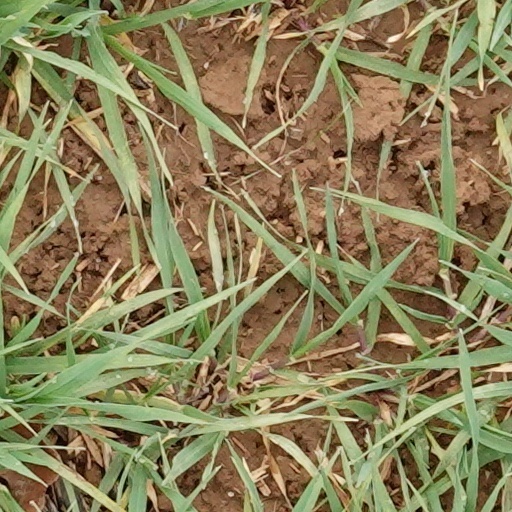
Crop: wheat